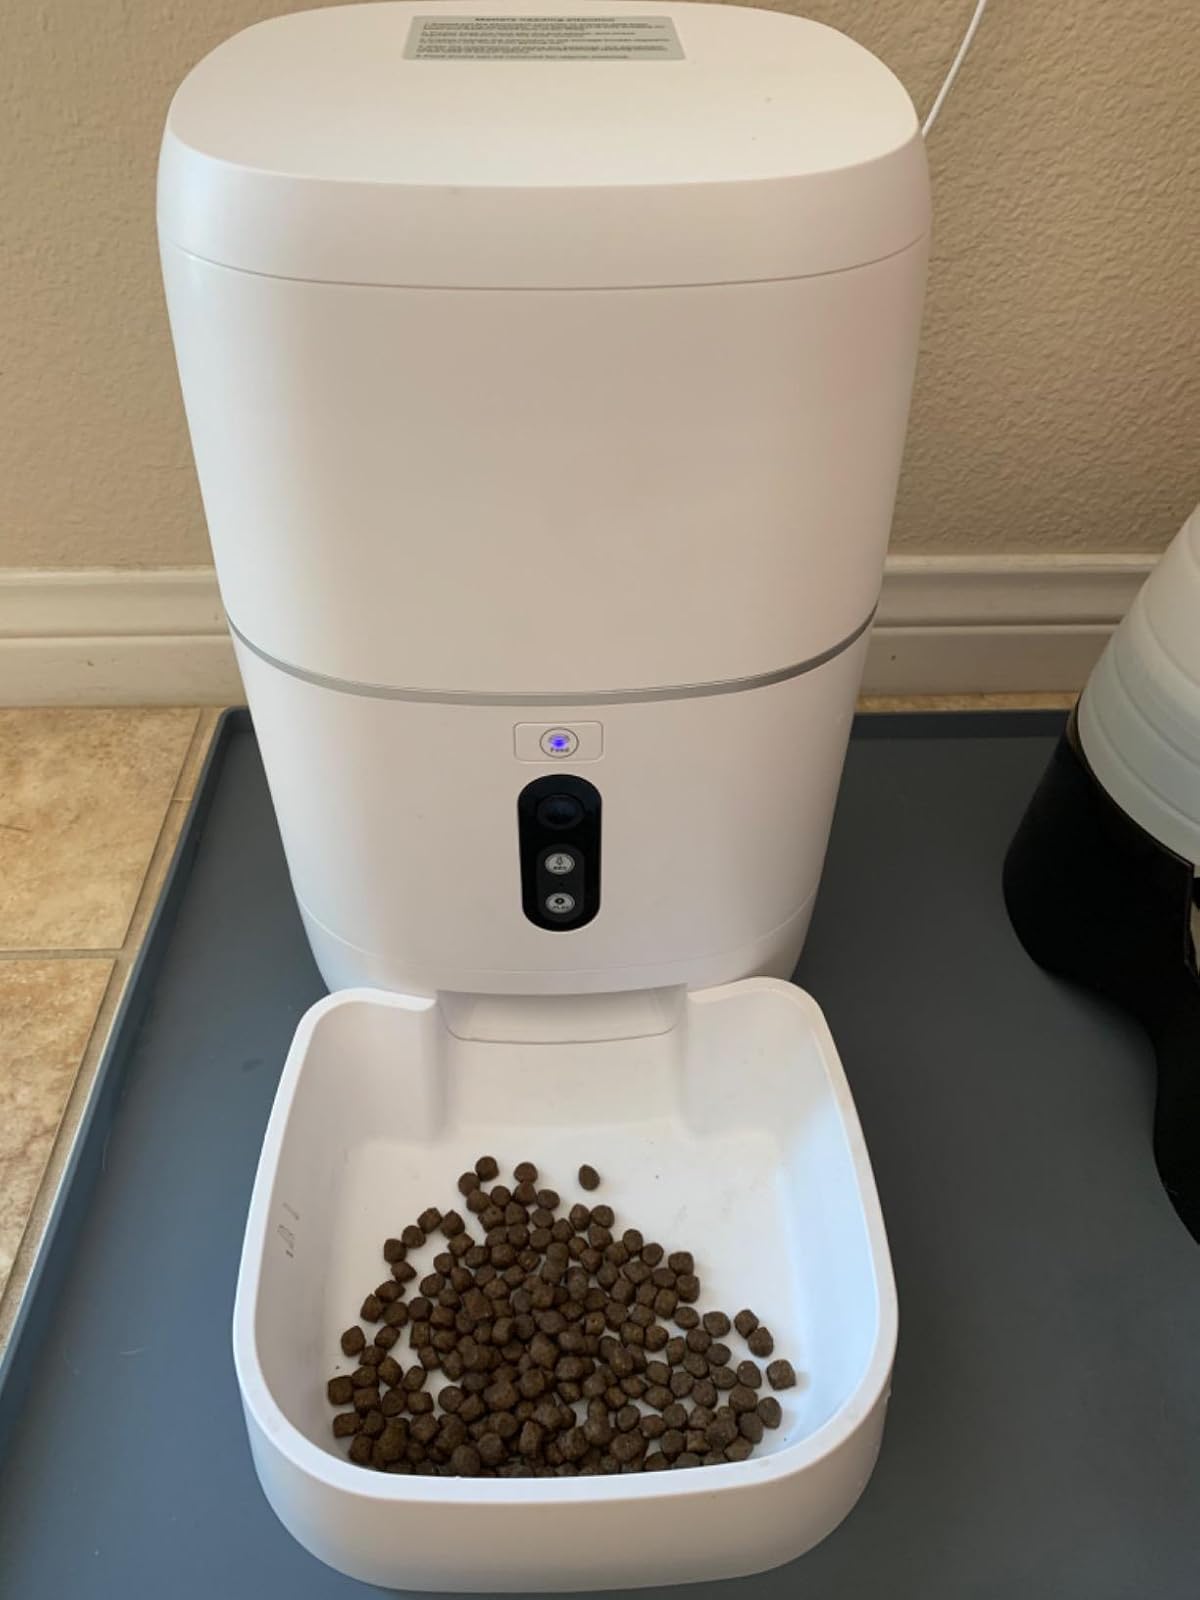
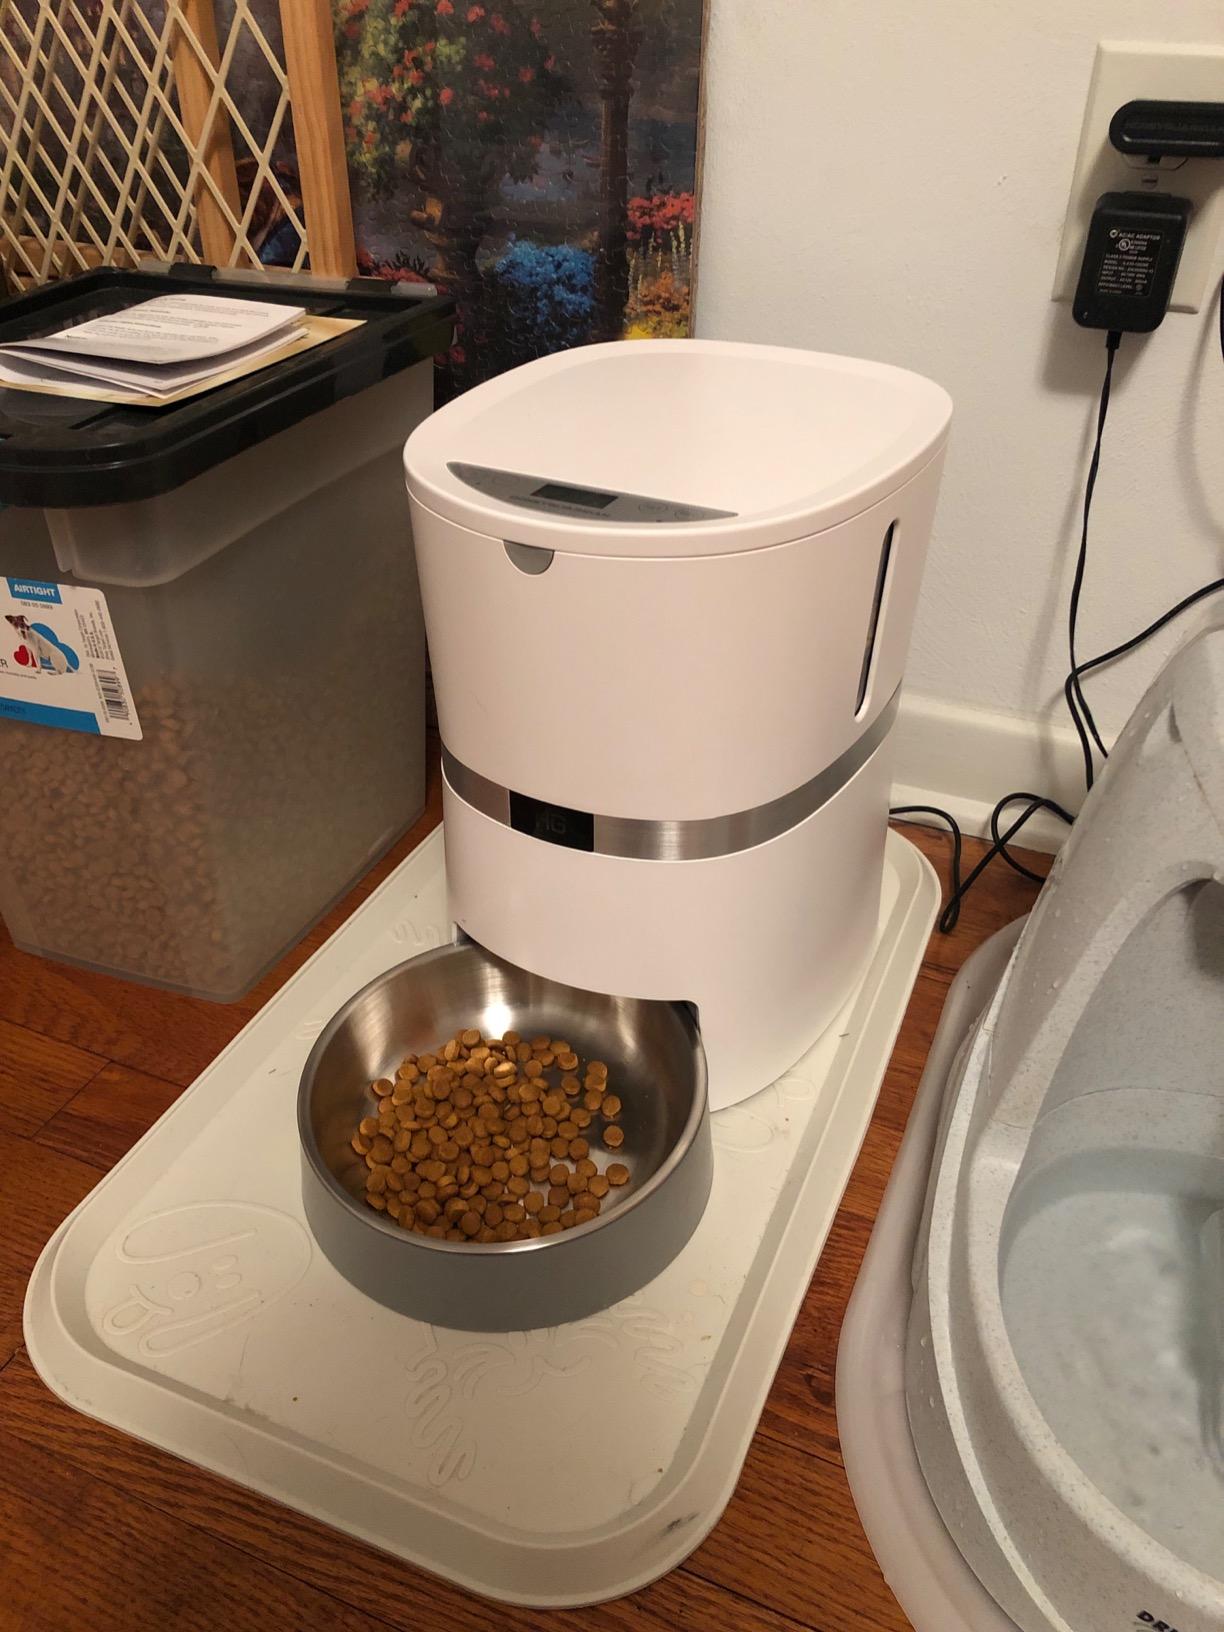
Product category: items_feeder
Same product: no